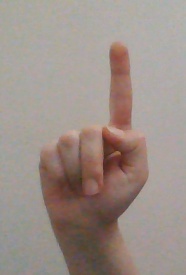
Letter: bb